Odette School of Business

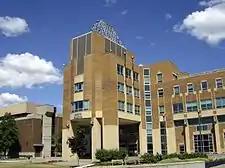
Faculty of Business, Odette Building.

The Odette School of Business (OSB) is the business school of the University of Windsor in Windsor, Ontario. The school offers various programs with focus in Accounting, Human Resources, Finance, Supply Chain and Business Analytics, Marketing, and Strategy and Entrepreneurship. Odette School of Business is accredited by the Association to Advance Collegiate Schools of Business (AACSB).